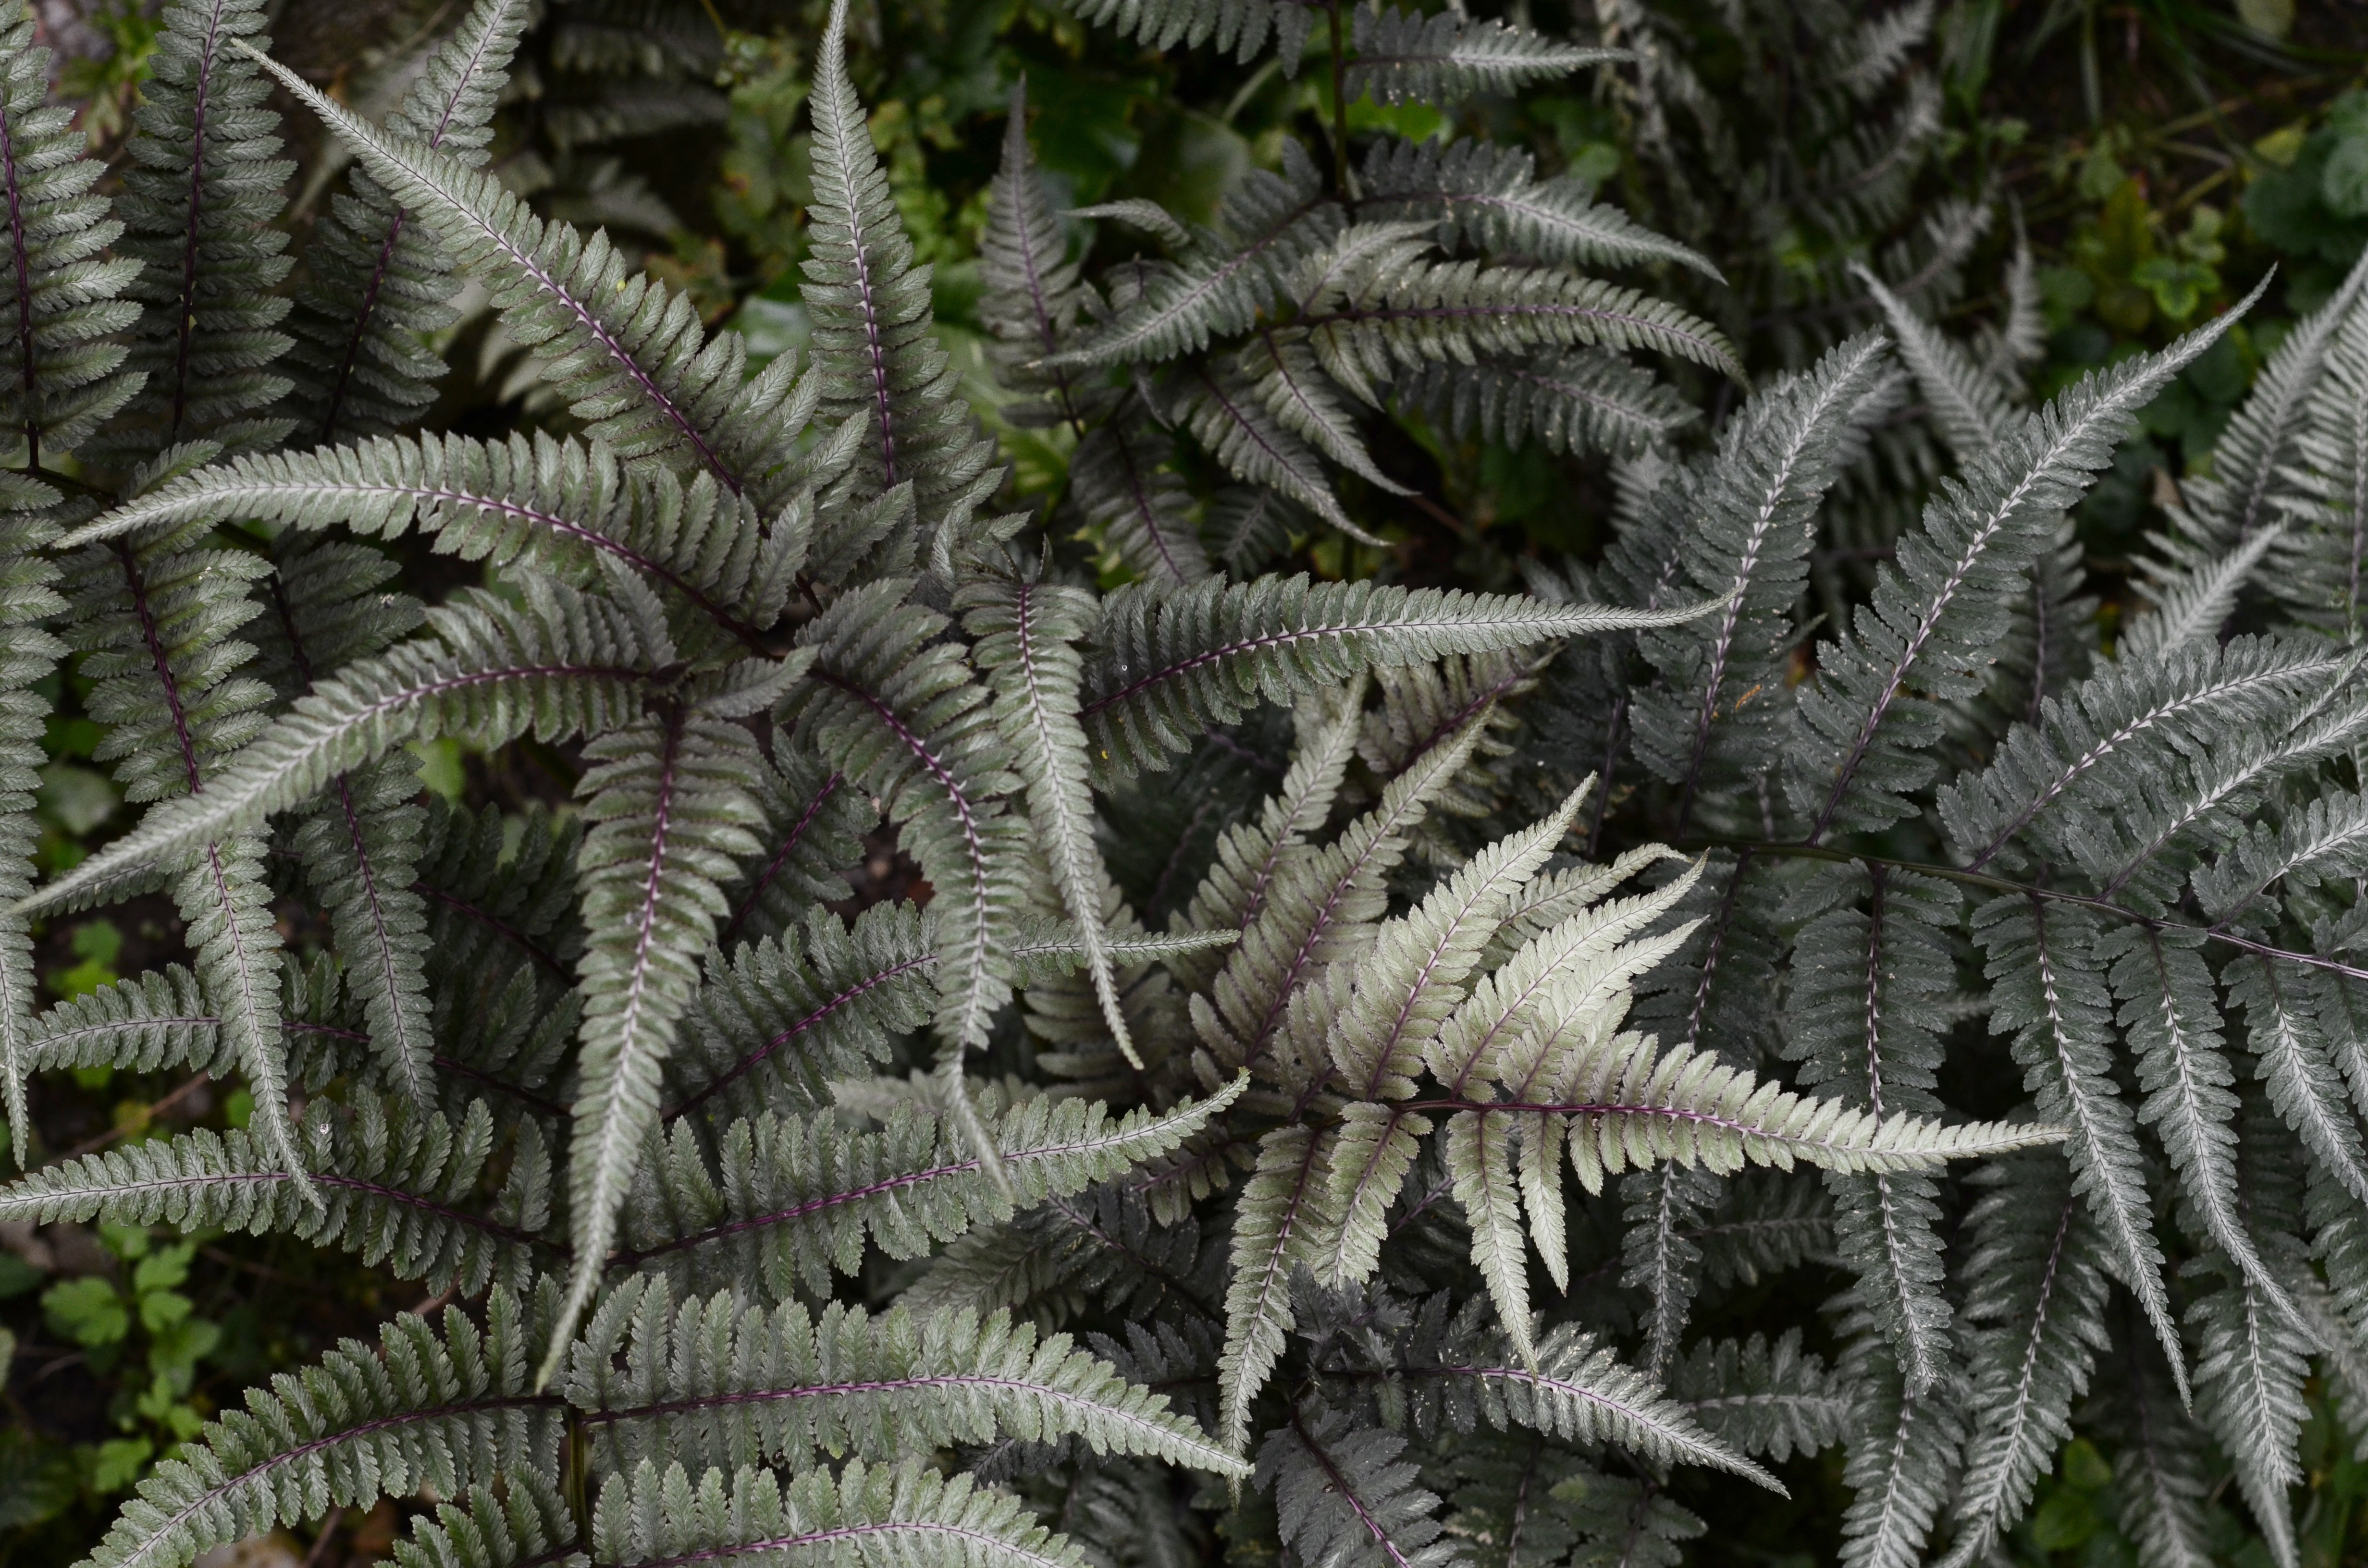
tree, nature, growth, plant, leaf, flower, environment, pattern, jungle, park, botany, garden, flora, season, fern, leaves, decorative, organic, flowering plant, land plant, ferns and horsetails, arecales, vascular plant